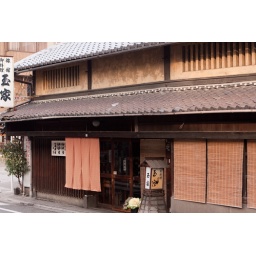
Old style building beside the train station at Inari.Kyoto, Japan, January 2010